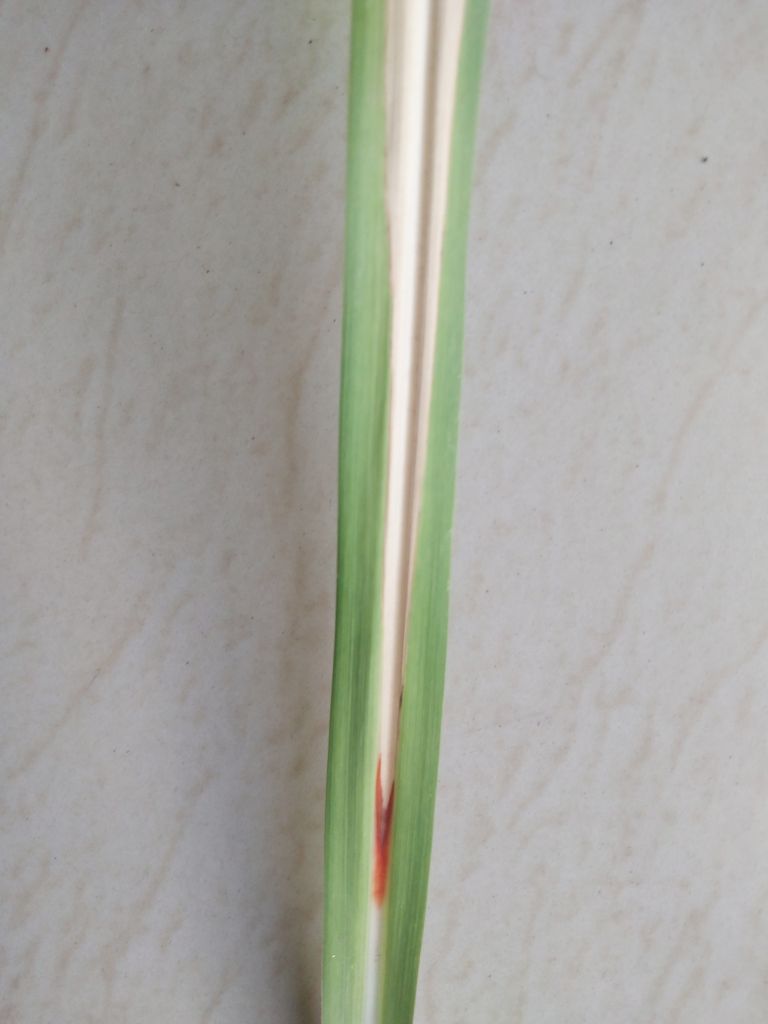
Label: Brown Spot